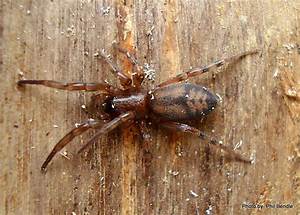
Label: ragno